2013 El Reno tornado

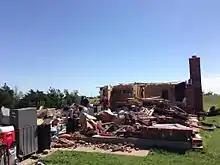
A destroyed home about west of U.S. Route 81.

In the wake of the storm chaser deaths, Kansas Emergency Management Association president Brian Stone called for there to be regulations put on future storm chasing; however, he stated that there are questions as to how it would actually be implemented. AccuWeather Senior Vice President Mike Smith urged against overreacting to their deaths, citing that they were the first chasers to be killed in 40 years of the practice and that chasing as a whole is a significant source of real-time and research information.